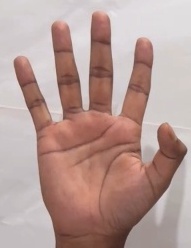
ASL sign: 5